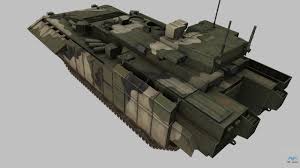
Label: BMP